Ophiacodontidae

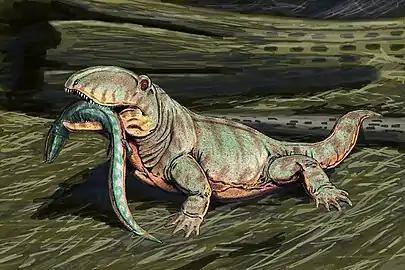
"Ophiacodon mirus" restoration.

The lifestyle of ophiacodonts has long been controversial. Some studies suggested that they were semi-aquatic, and some even suggested a fairly aquatic lifestyle, but a recent study based on a quantitative inference model suggested that both "Clepsydrops" and "Ophiacodon" were terrestrial. Vertebral morphometric data also support, though ambiguously, a rather terrestrial lifestyle for "Ophiacodon", which could reach a length of .